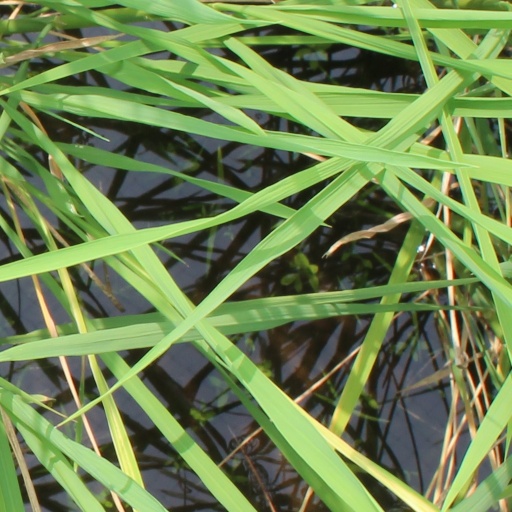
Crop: rice